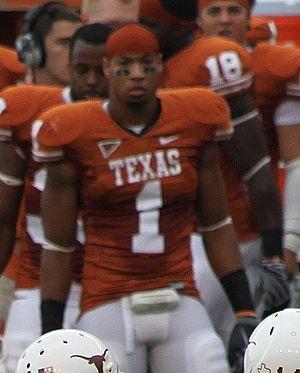
Keenan LeEdward Robinson est un joueur de football américain qui a évolué au poste de linebacker chez les Redskins de Washington et les Giants de New York en National Football League. Il avait été sélectionne lors du 4ᵉ tour de la draft 2012 de la NFL par les Redskins de Washington.